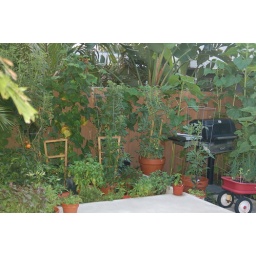
Everything is in pots. Well, the chives are planted in the little red wagon and the pole beans are climbing on the fence. Everything else is in pots.